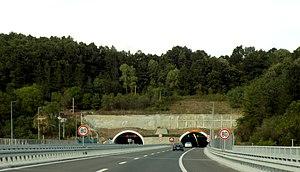
Les routes de Serbie constituent l'épine dorsale des transports en Serbie. Le réseau est constitué de 40 845 km de routes, dont 5 525 km de routes nationales de « catégorie I », 11 540 km de routes nationales de « catégorie II », 23 780 km de routes locales et 963 km d'autoroutes. Le réseau routier est géré par l'entreprise publique "Putevi Srbije".
Le réseau autoroutier serbe est en grande partie à péage. En 2019, ce réseau compte 963 km de route. Depuis le 1ᵉʳ juin 2018, la vitesse est limitée à 130 km/h. La première liaison autoroutière a été inaugurée en 1970, la section dans Belgrade qui fait partie aujourd'hui de l'autoroute A3. Une seconde liaison a été inaugurée 7 ans plus tard entre la 17 Mostar de l'autoroute A3 et la 32 Umčari qui fait partie de l'autoroute A1.
"L’autoroute A2 est une autoroute de Serbie qui relie entre elles la capitale serbe Belgrade, passant près de Obrenovac, Čačak jusqu’à Požega. Son extension est prévue jusqu’à la frontière serbo-monténégrine. Elle est également appelée « E763 », « Le Corridor XI », « Autoroute ""Adriatique méridionale"" » ou encore « Autoroute ""Miloš Ier Obrenović"" ». Cette autoroute fait partie de la route européenne 763 et devrait être achevée à l'horizon 2022 entre Preljina et Požega.